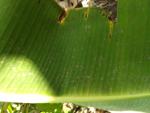
Label: segatoka